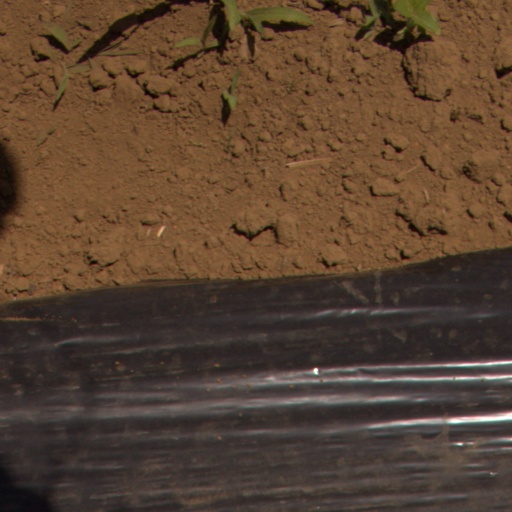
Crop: Jerusalem artichoke